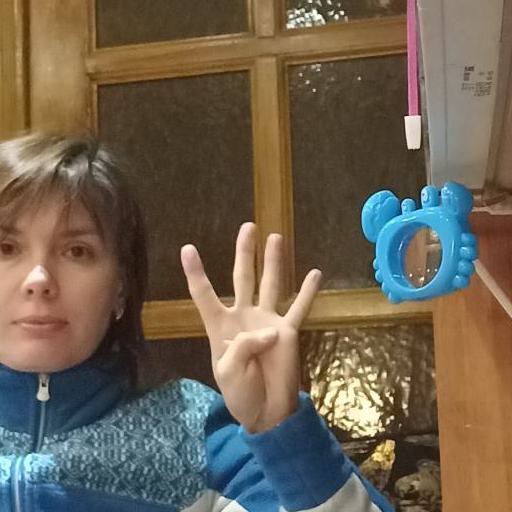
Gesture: four